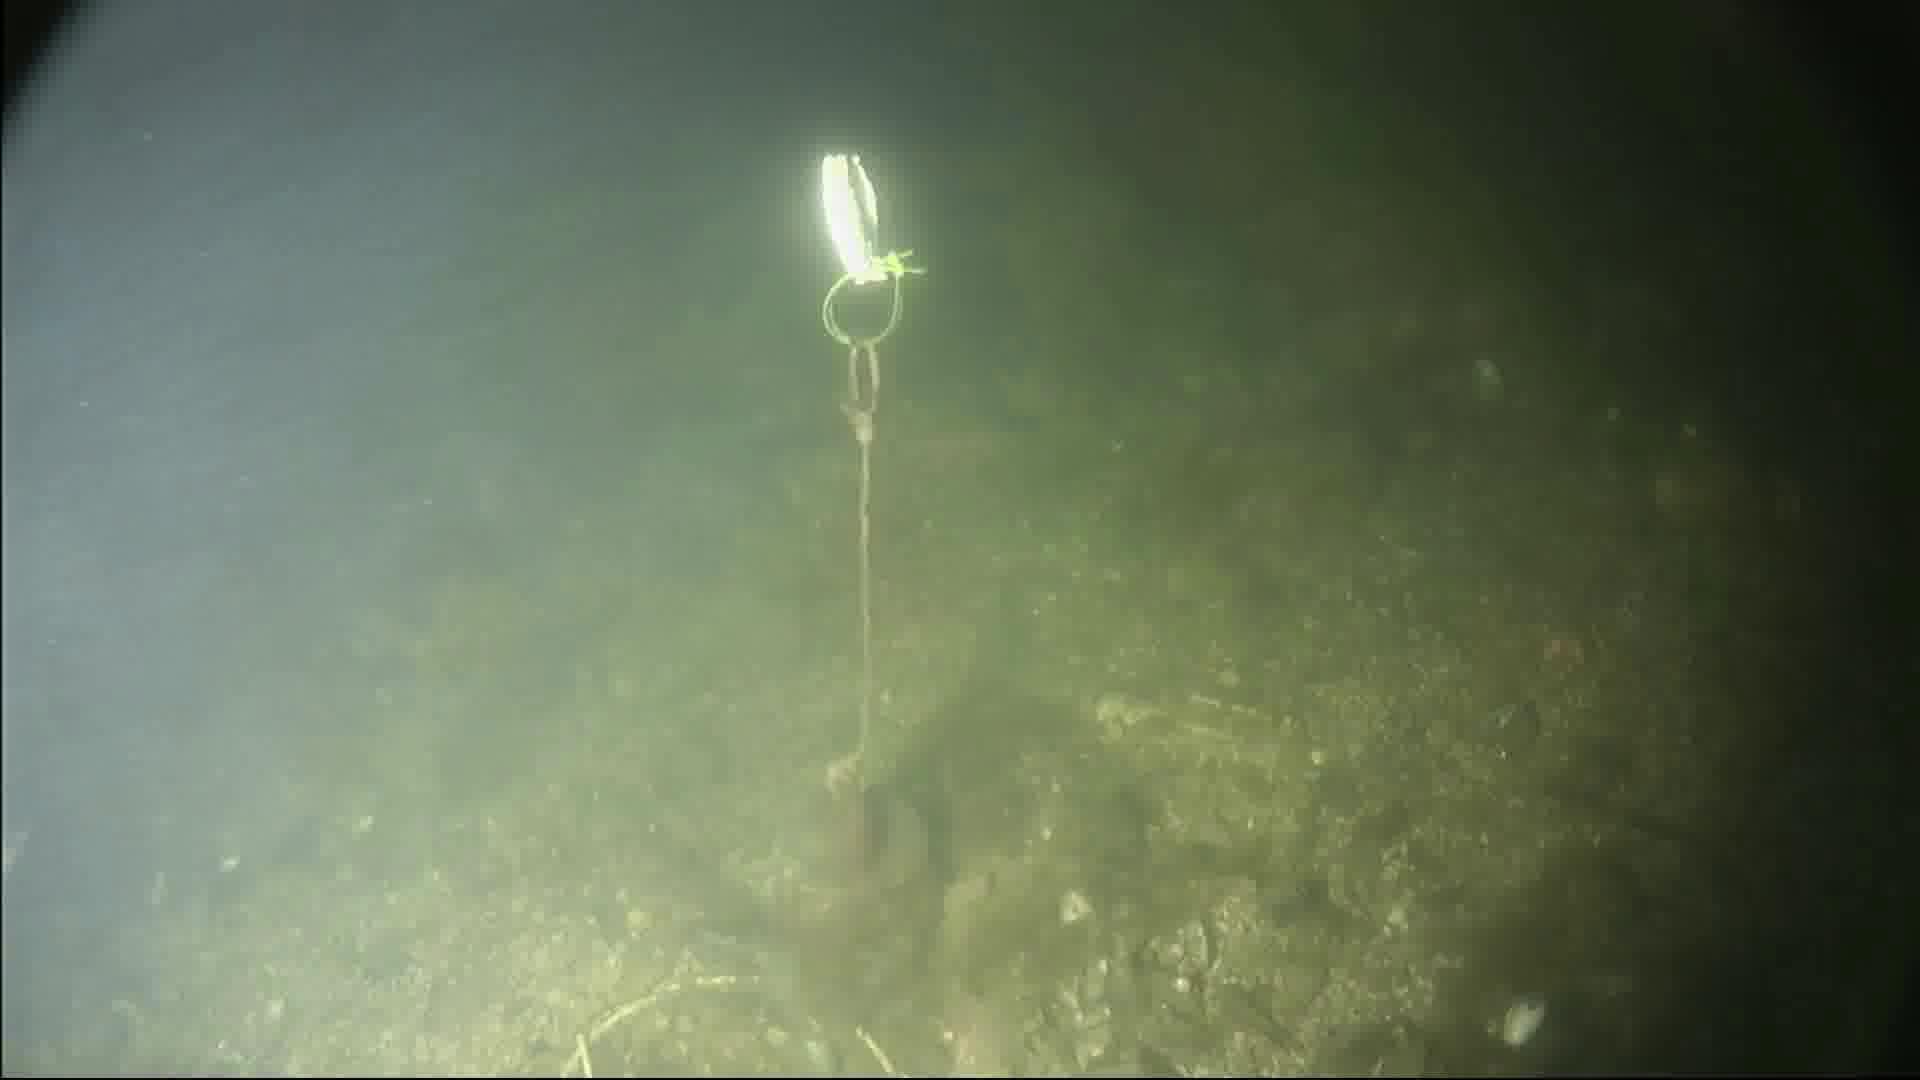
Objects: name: fish
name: crab